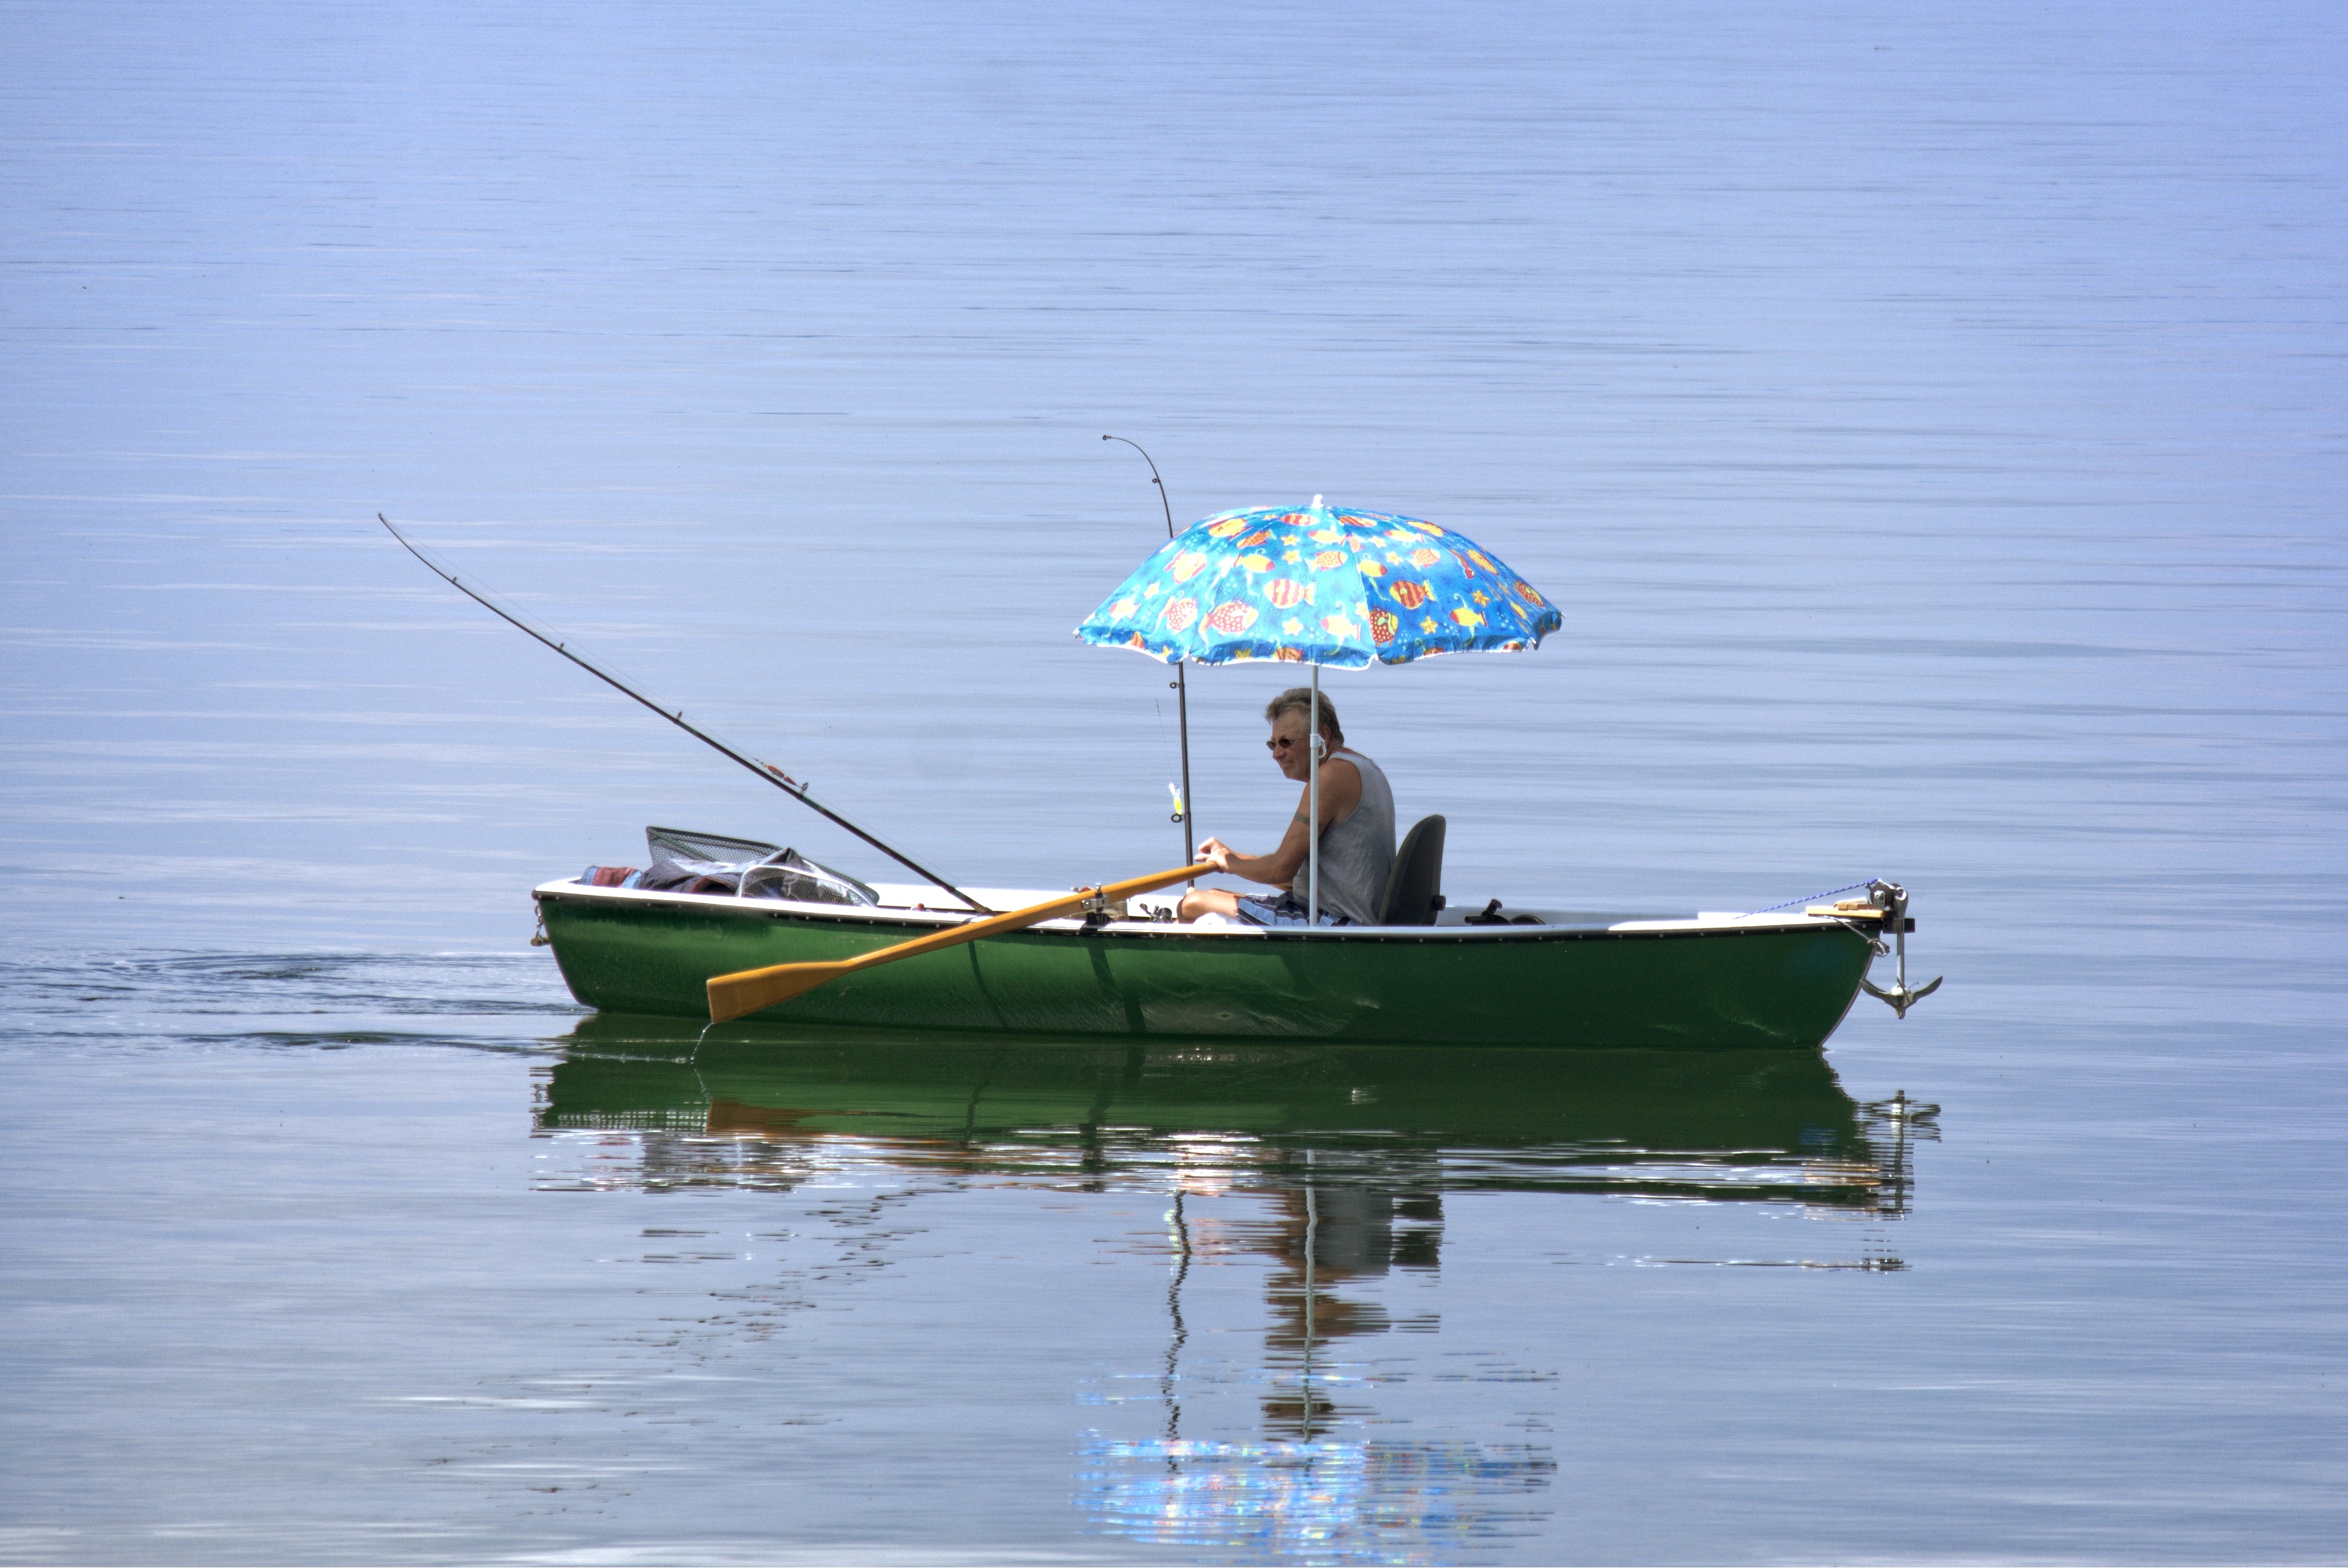
sea, water, person, boat, lake, boot, vehicle, bay, rowing boat, boating, parasol, watercraft, waters, angler, fischer, fishing vessel, skiff, watercraft rowing